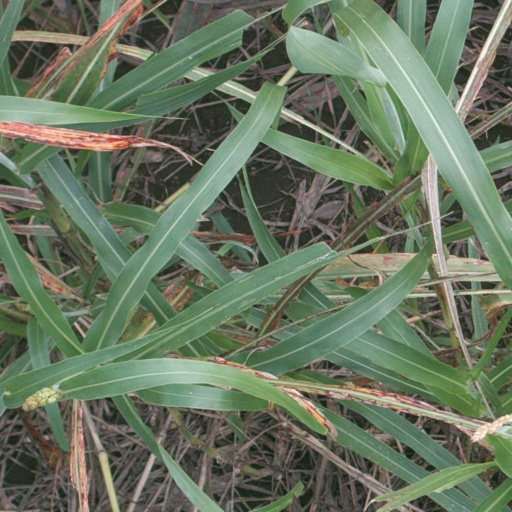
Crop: sorghum